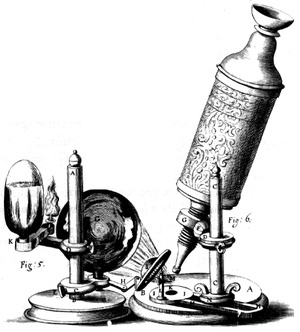
La Micrographia en anglais est un traité scientifique de Robert Hooke décrivant les observations réalisées par le jeune auteur de vingt-huit ans au moyen de lentilles optiques et de télescopes. Publié en septembre 1665, l'ouvrage fut immédiatement un succès de librairie.
Robert Hooke est un scientifique pluridisciplinaire anglais né le 18 juillet 1635 à Freshwater et mort le 3 mars 1703 à Londres. Il est considéré comme l'un des plus grands scientifiques expérimentaux du XVIIᵉ siècle et l'une des figures clés de la Révolution scientifique de l'époque moderne.
13 mai : la Royal Society reçoit une nouvelle charte royale.